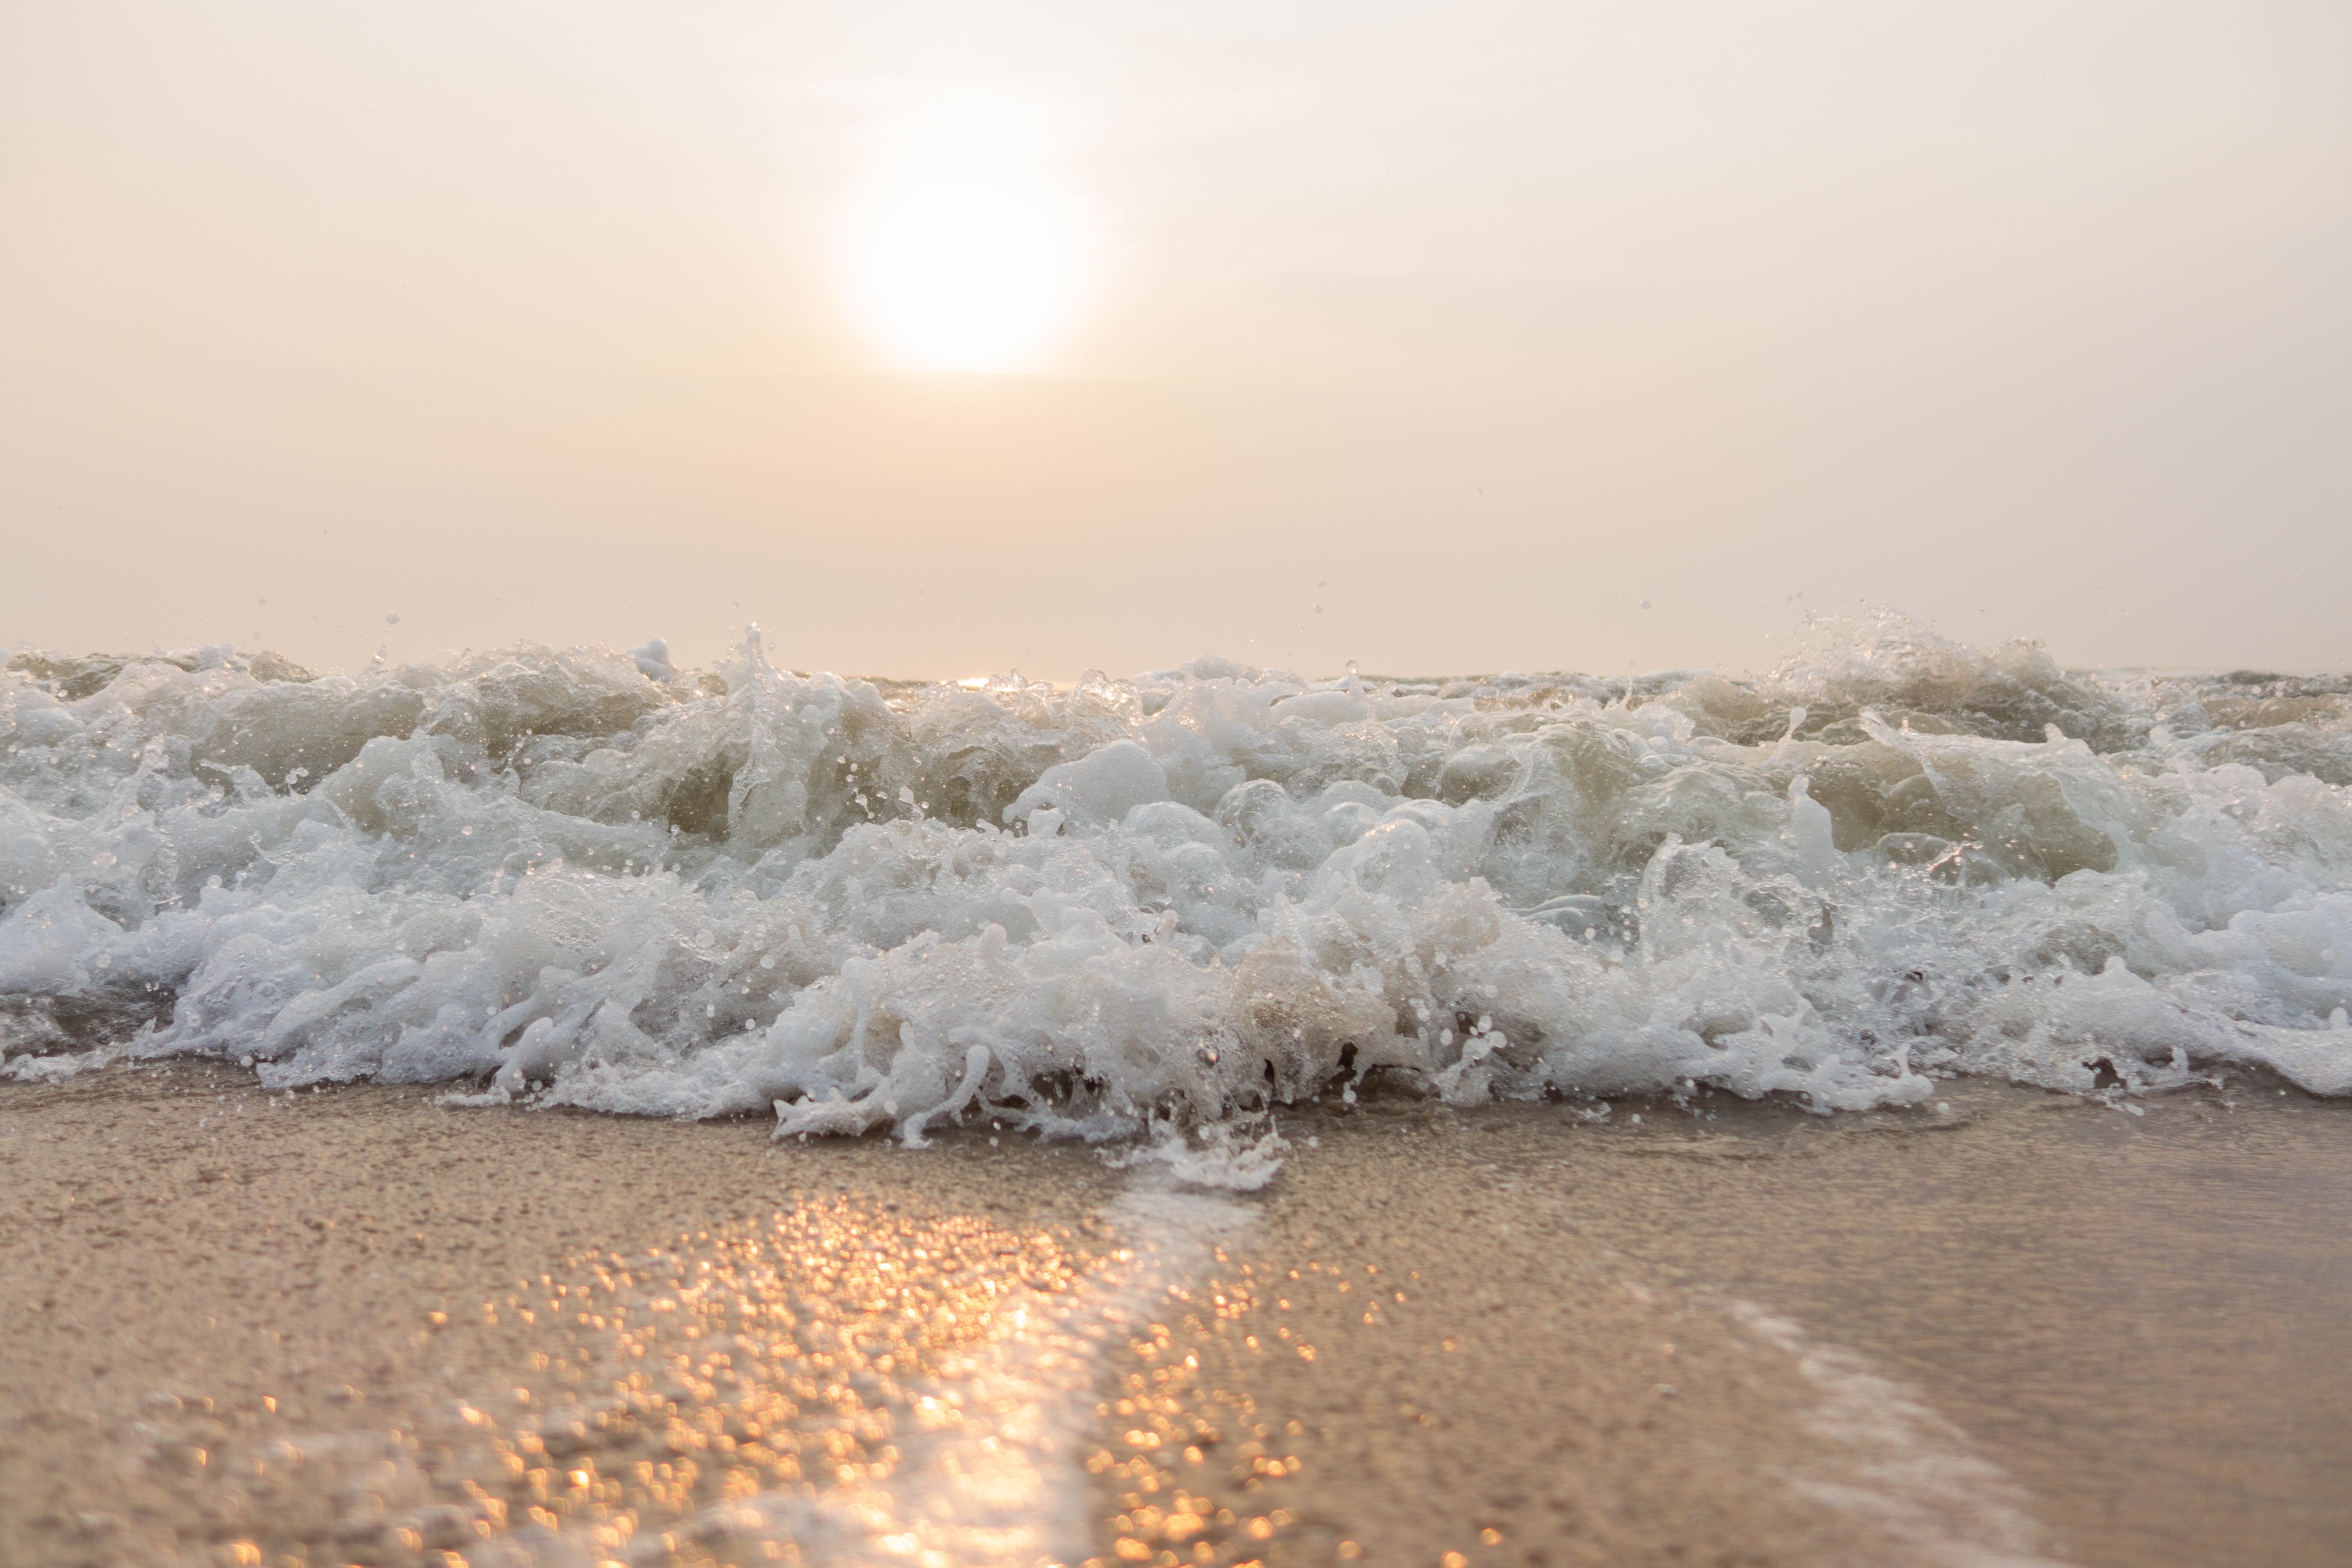
sea, morning, soft wave, wave, water, wind wave, shore, ocean, beach, tide, sky, coast, horizon, sunlight, foam, coastal and oceanic landforms